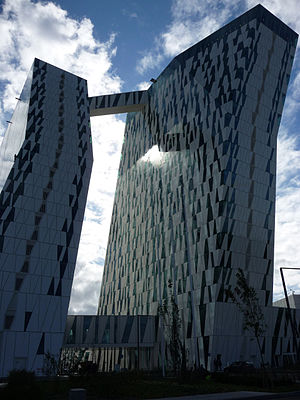
Bella Sky
Bella Sky set fra vestnordvest
Bella Sky, egentlig AC Hotel Bella Sky Copenhagen, er et 4-stjernet kongreshotel beliggende i tilknytning til Bella Center i Ørestad i København. Hotellet blev indviet den 16. maj 2011. Med 812 værelser er det Københavns og indtil 2014 også Nordens største hotel. Hotellet er en del af AC by Marriott. Der er offentlig adgang til Bella Sky Bar på 23. etage.